Greek War of Independence

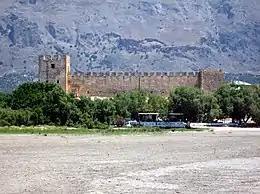
View of the Frangokastello

The news of the revolution was greeted with dismay by the conservative leaders of Europe, committed to upholding the system established at the Congress of Vienna, but was greeted with enthusiasm by many ordinary people across Europe. After the execution of the Patriarch Gregory V, the Russian Emperor Alexander I broke off diplomatic relations with the Sublime Porte after his foreign minister Count Ioannis Kapodistrias sent an ultimatum demanding promises from the Ottomans to stop executing Orthodox priests, which the Porte did not see fit to answer. In the summer of 1821, various young men from all over Europe began to gather in the French port of Marseille to book a passage to Greece and join the revolution. The French philhellene Jean-François-Maxime Raybaud wrote when he heard of the revolution in March 1821, "I learnt with a thrill that Greece was shaking off her chains" and in July 1821 boarded a ship going to Greece. Between the summer of 1821 and end of 1822, when the French started to inspect ships leaving Marseille for philhellenes, some 360 volunteers travelled to Greece. From the United States came the doctor Samuel Gridley Howe and the soldier George Jarvis to fight with the Greeks. The largest contingents came from the German states, France and the Italian states.